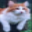
Label: cat